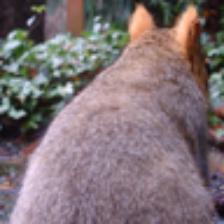
Label: NonHuman